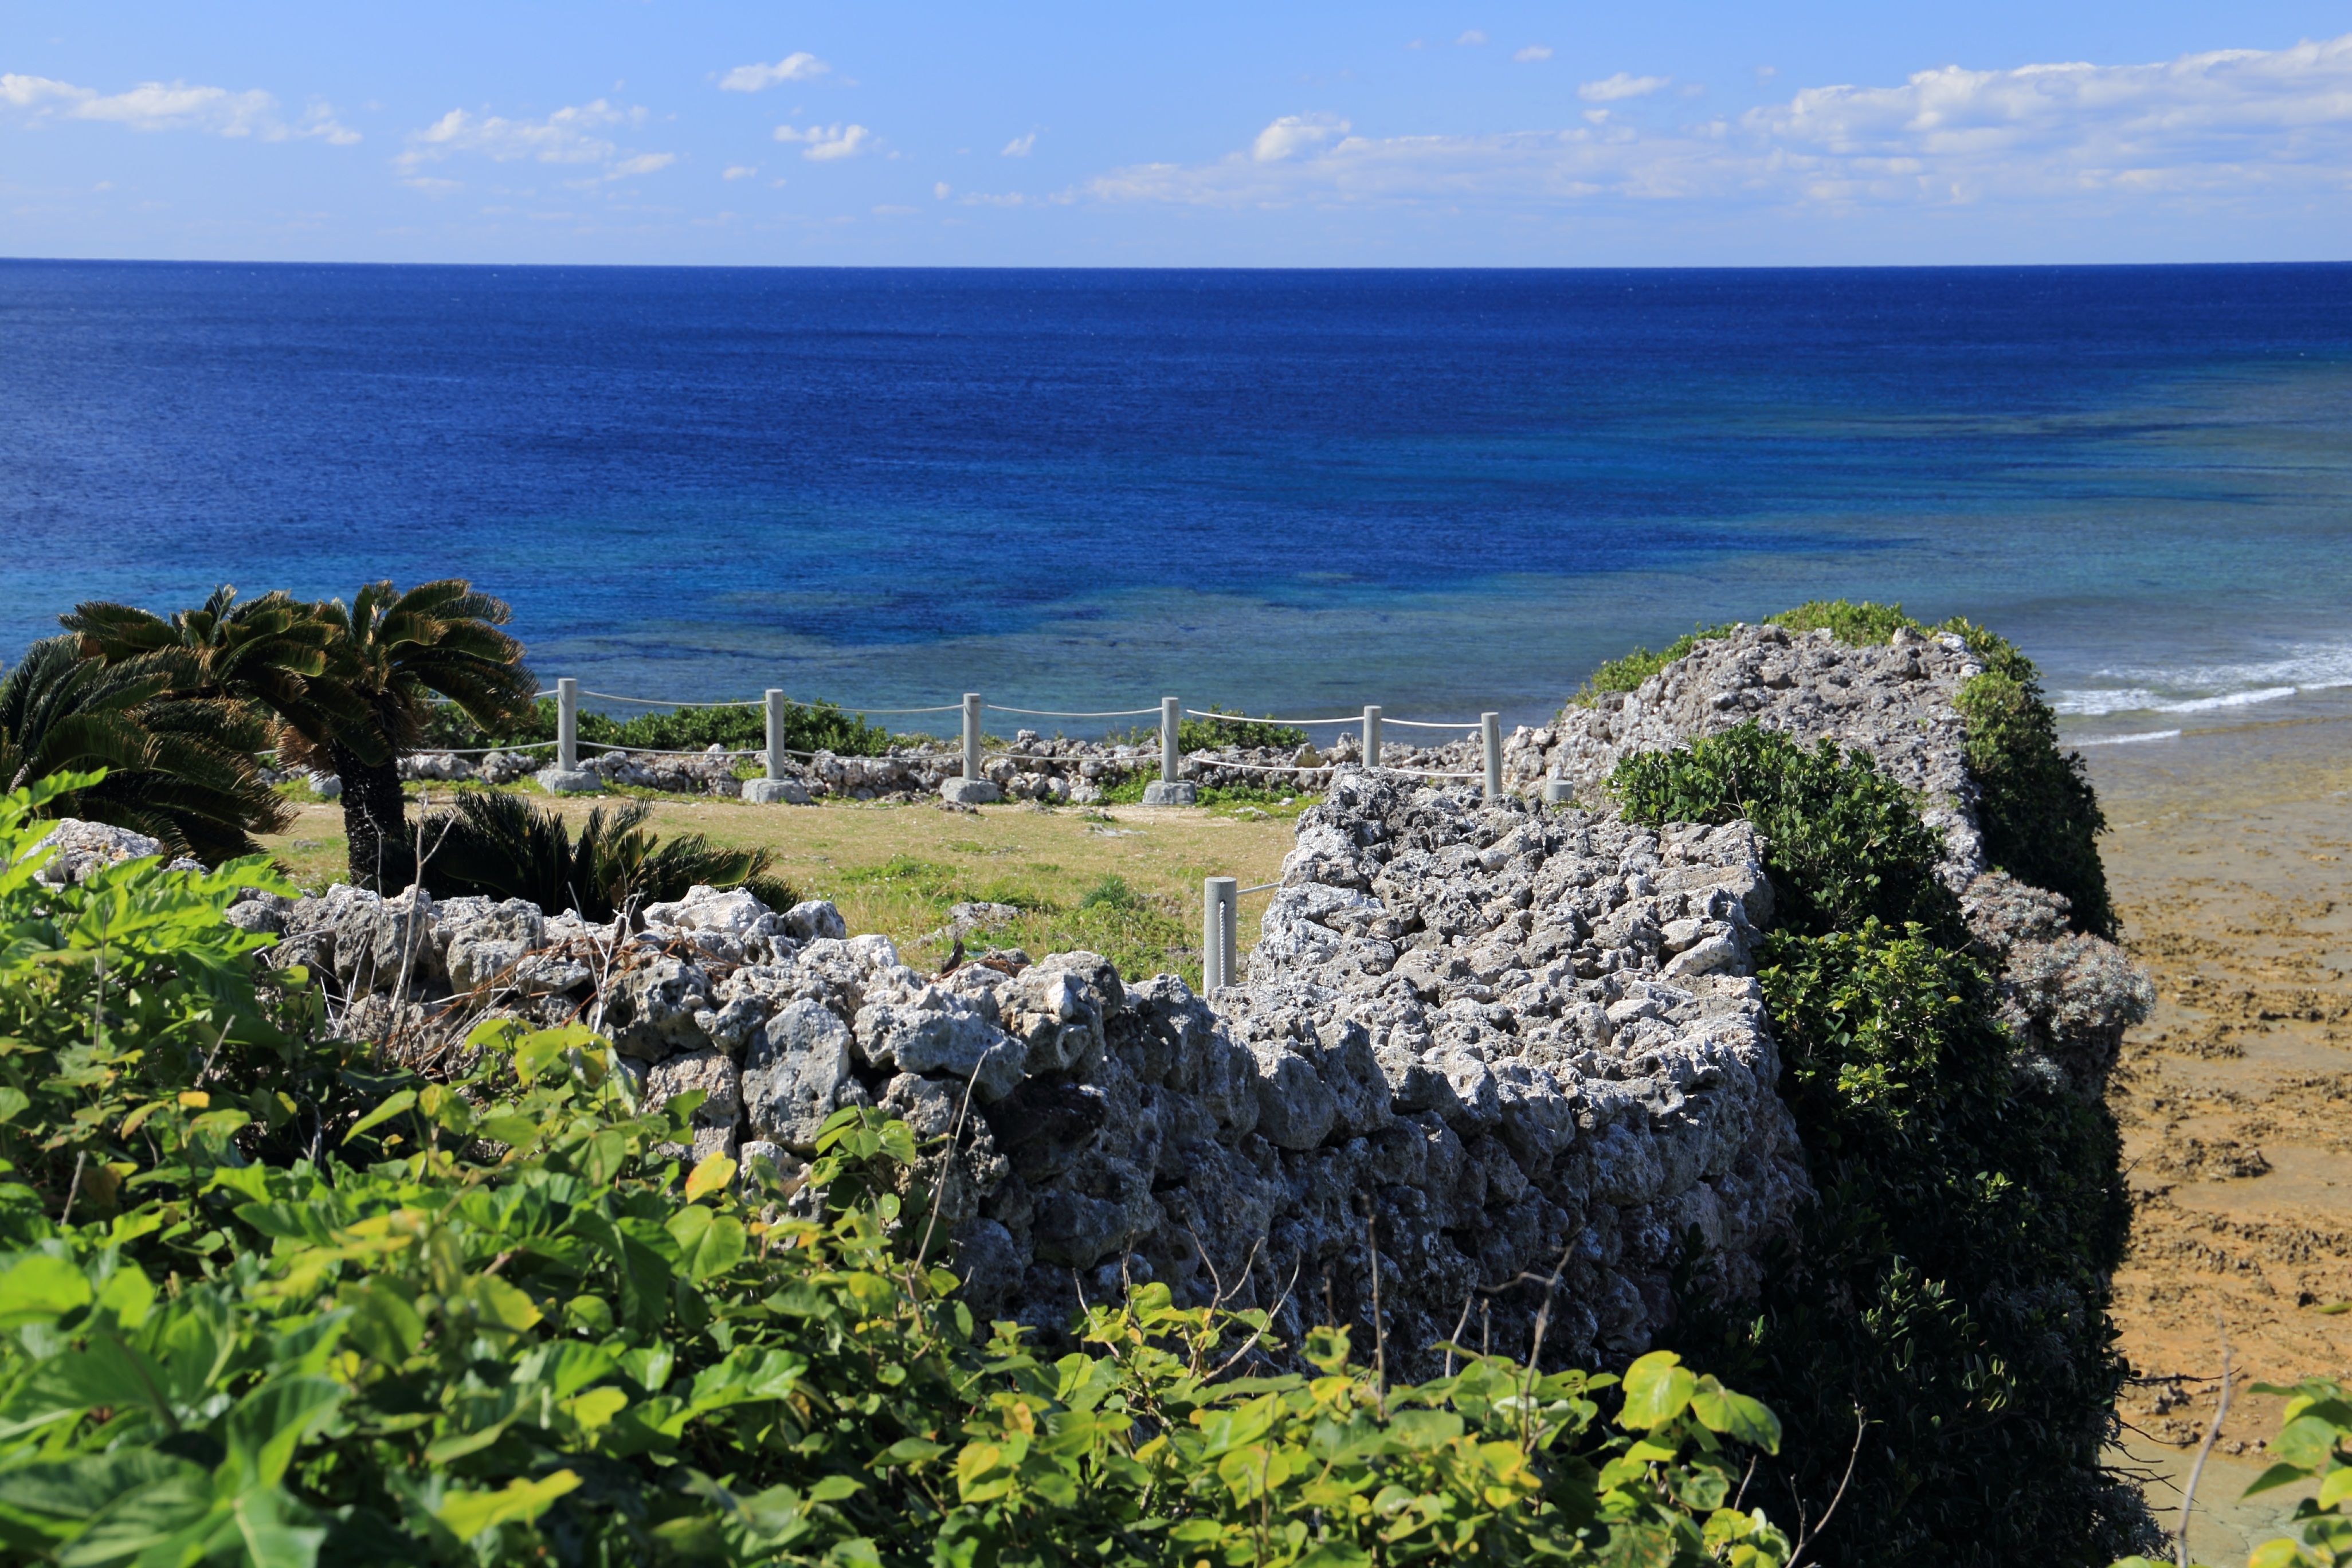
beach, sea, coast, rock, ocean, shore, flower, vacation, cliff, bay, castle, tourism, terrain, blue sky, cape, okinawa, blue sea, ishigaki, southern countries, gushikawa district castle, kyan